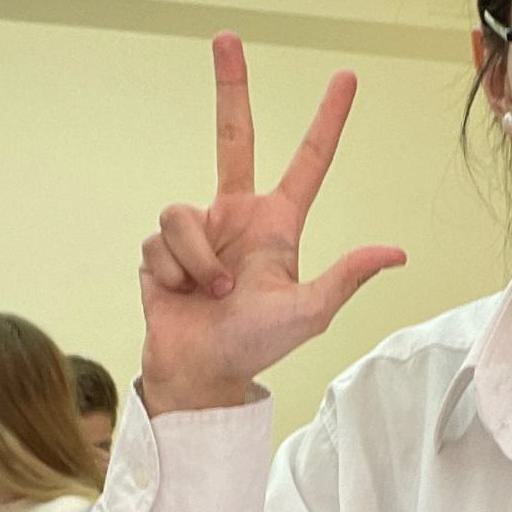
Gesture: three2